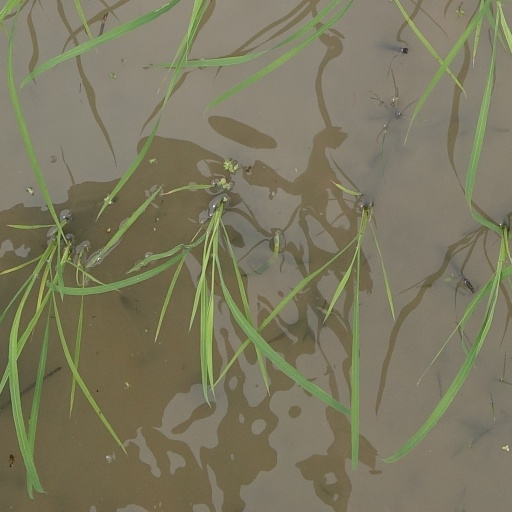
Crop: rice